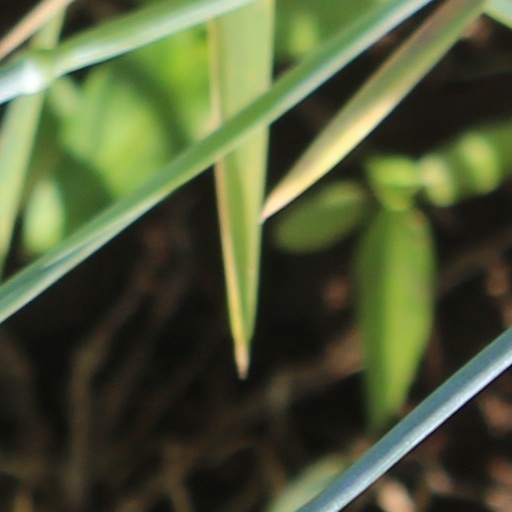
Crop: wheat